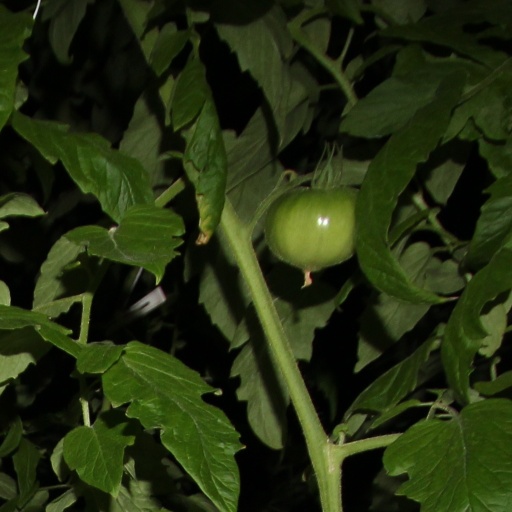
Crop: tomato